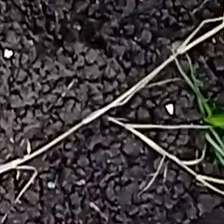
Weed species: Harali_(Cynodon_dactylon)